Women in law enforcement

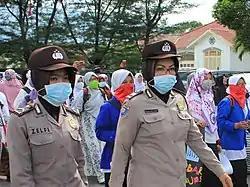
Police women in Indonesia.

In 1908, the first three women, Agda Hallin, Maria Andersson and Erica Ström, were employed in the Swedish Police Authority in Stockholm upon the request of the Swedish National Council of Women, who referred to the example of Germany. Their trial period was deemed successful and from 1910 onward, policewomen were employed in other Swedish cities. However, they did not have the same rights as their male colleagues: their title were "Polissyster" ('Police Sister'), and their tasks concerned women and children, such as taking care of children brought under custody, performing body searches on women, and other similar tasks which were considered unsuitable for male police officers.